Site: brandenburg
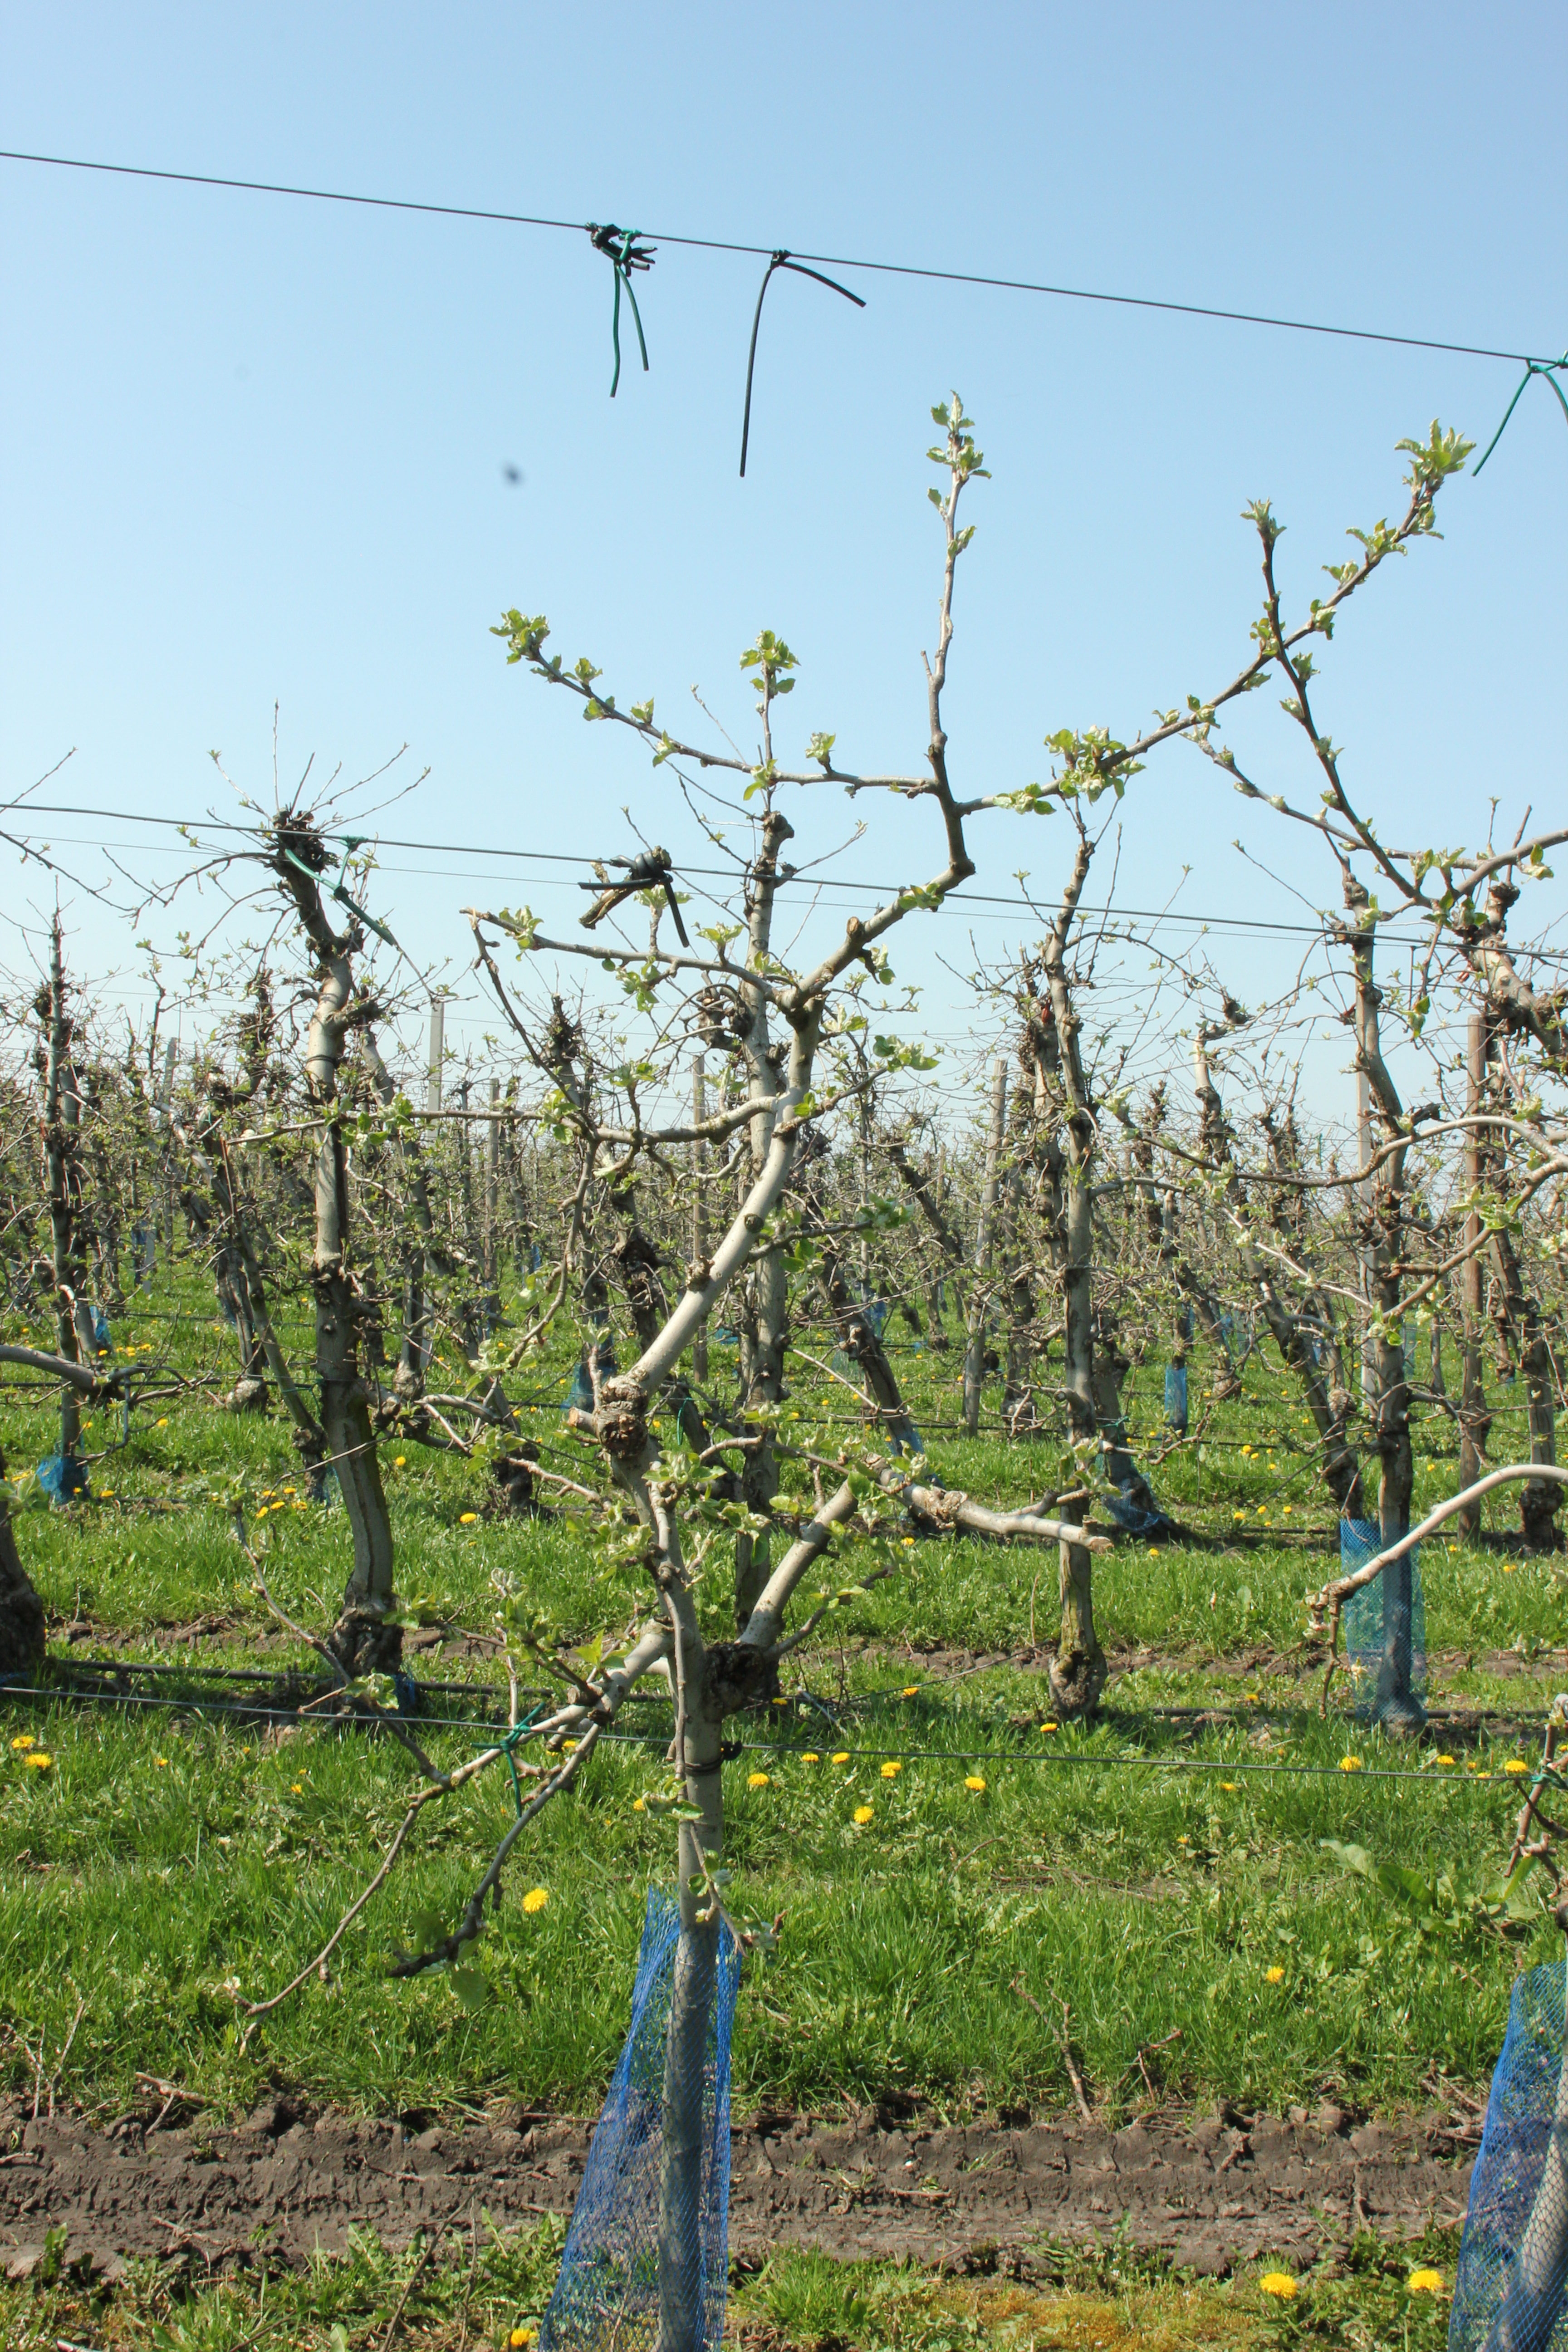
Growth stage (BBCH 56): Inflorescence emergence